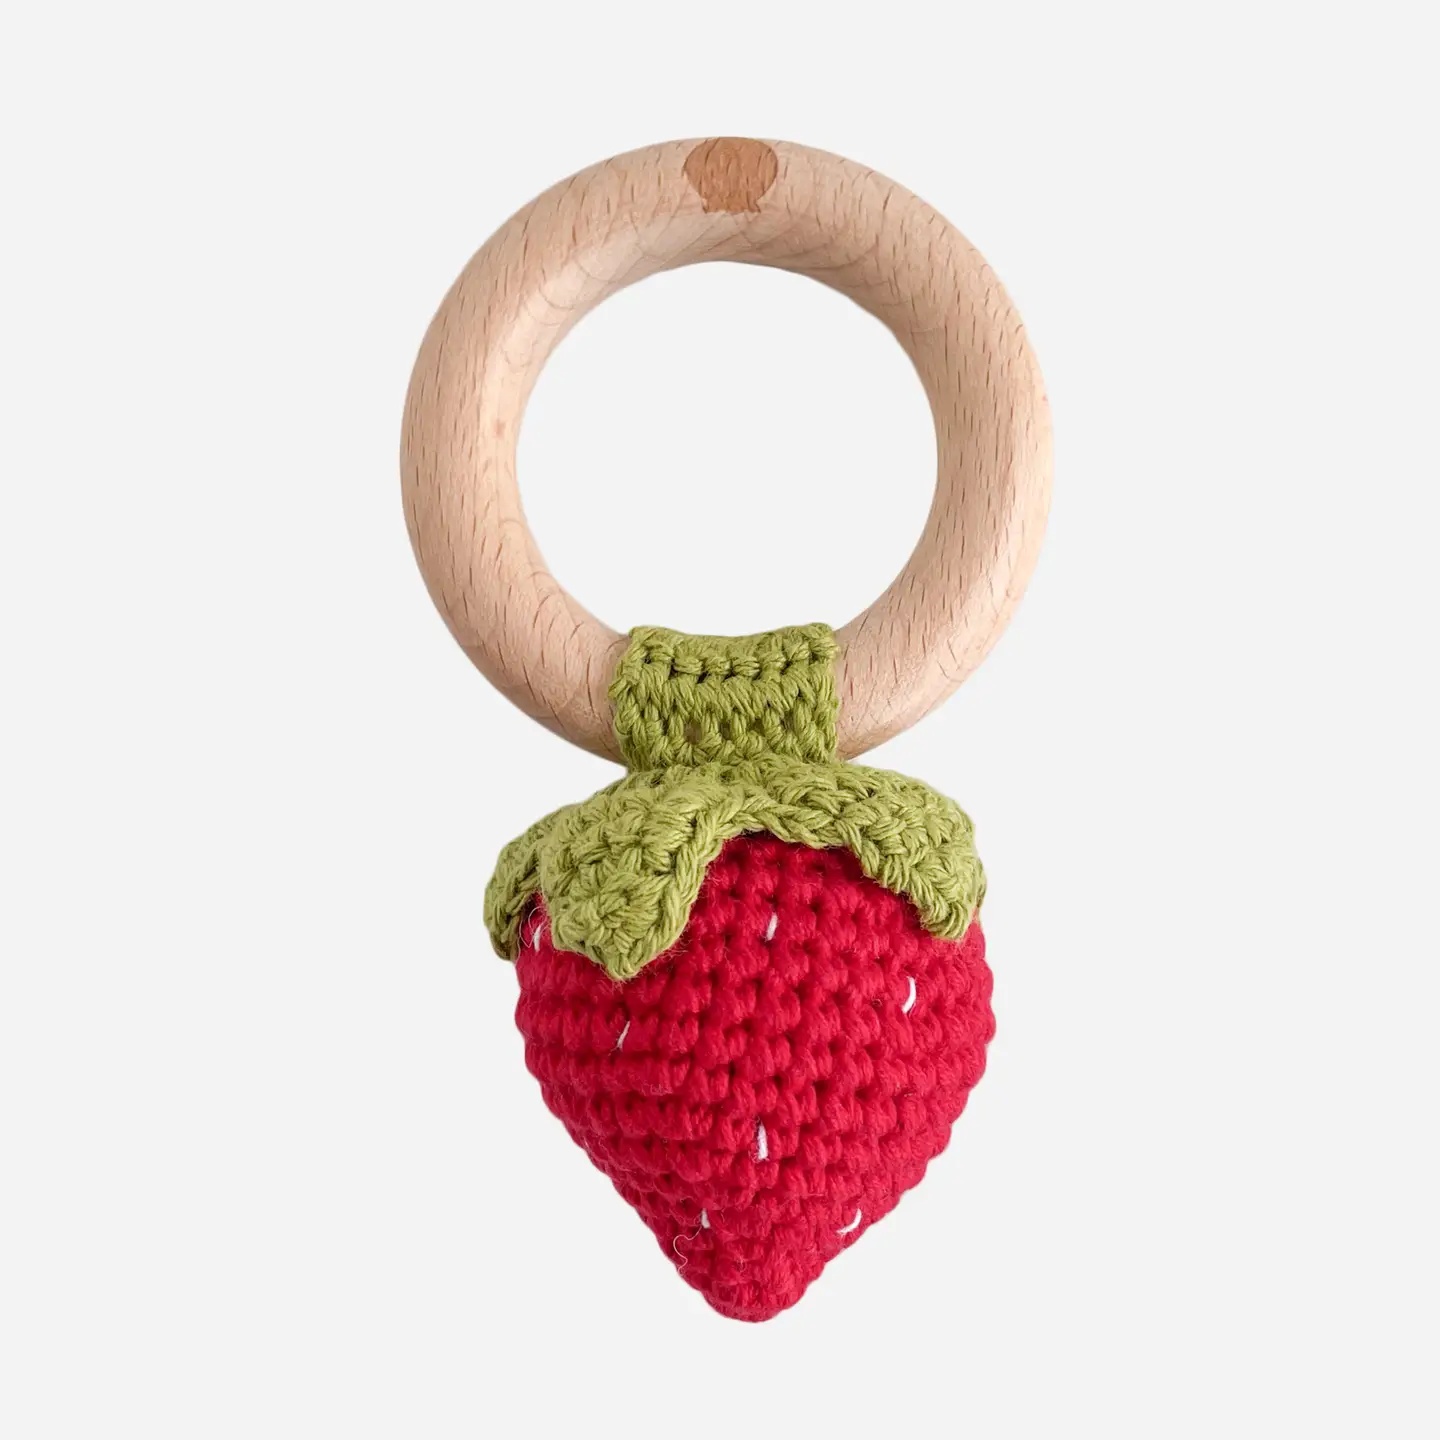
Teether Strawberry Red Cotton Crochet Rattle
Crafted for tiny hands, this adorable red strawberry teether doubles as a playful rattle, creating a delightful sensory experience. Made from soft cotton and beech wood for safe chewing, it's the perfect blend of fun and functionality. Pair with a blanket or hat for a complete gift set. Also available in other colors. Shop all our teethers to find the perfect one. - Designed in Salt Lake City - Hand crocheted cotton teether - Includes a soft rattle inside - Baby safe beech wood ring: 7cm - Total height: 12cm
Brand: The Blueberry Hill
Category: Baby & Toddler > Baby Toys & Activity Equipment > Baby Activity Toys > Teething Toys